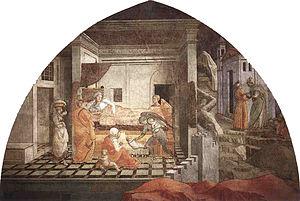
Vies de saint Étienne et de saint Jean-Baptiste est un cycle de fresques de Fra Filippo Lippi, réalisées entre 1452 et 1465 sur les parois rectangulaires de l'abside du Duomo de Prato.